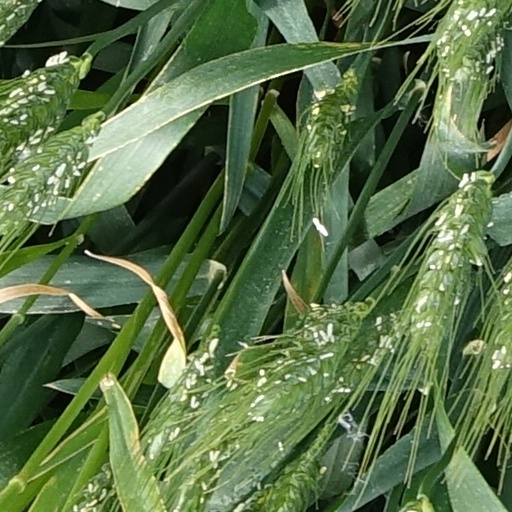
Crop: wheat